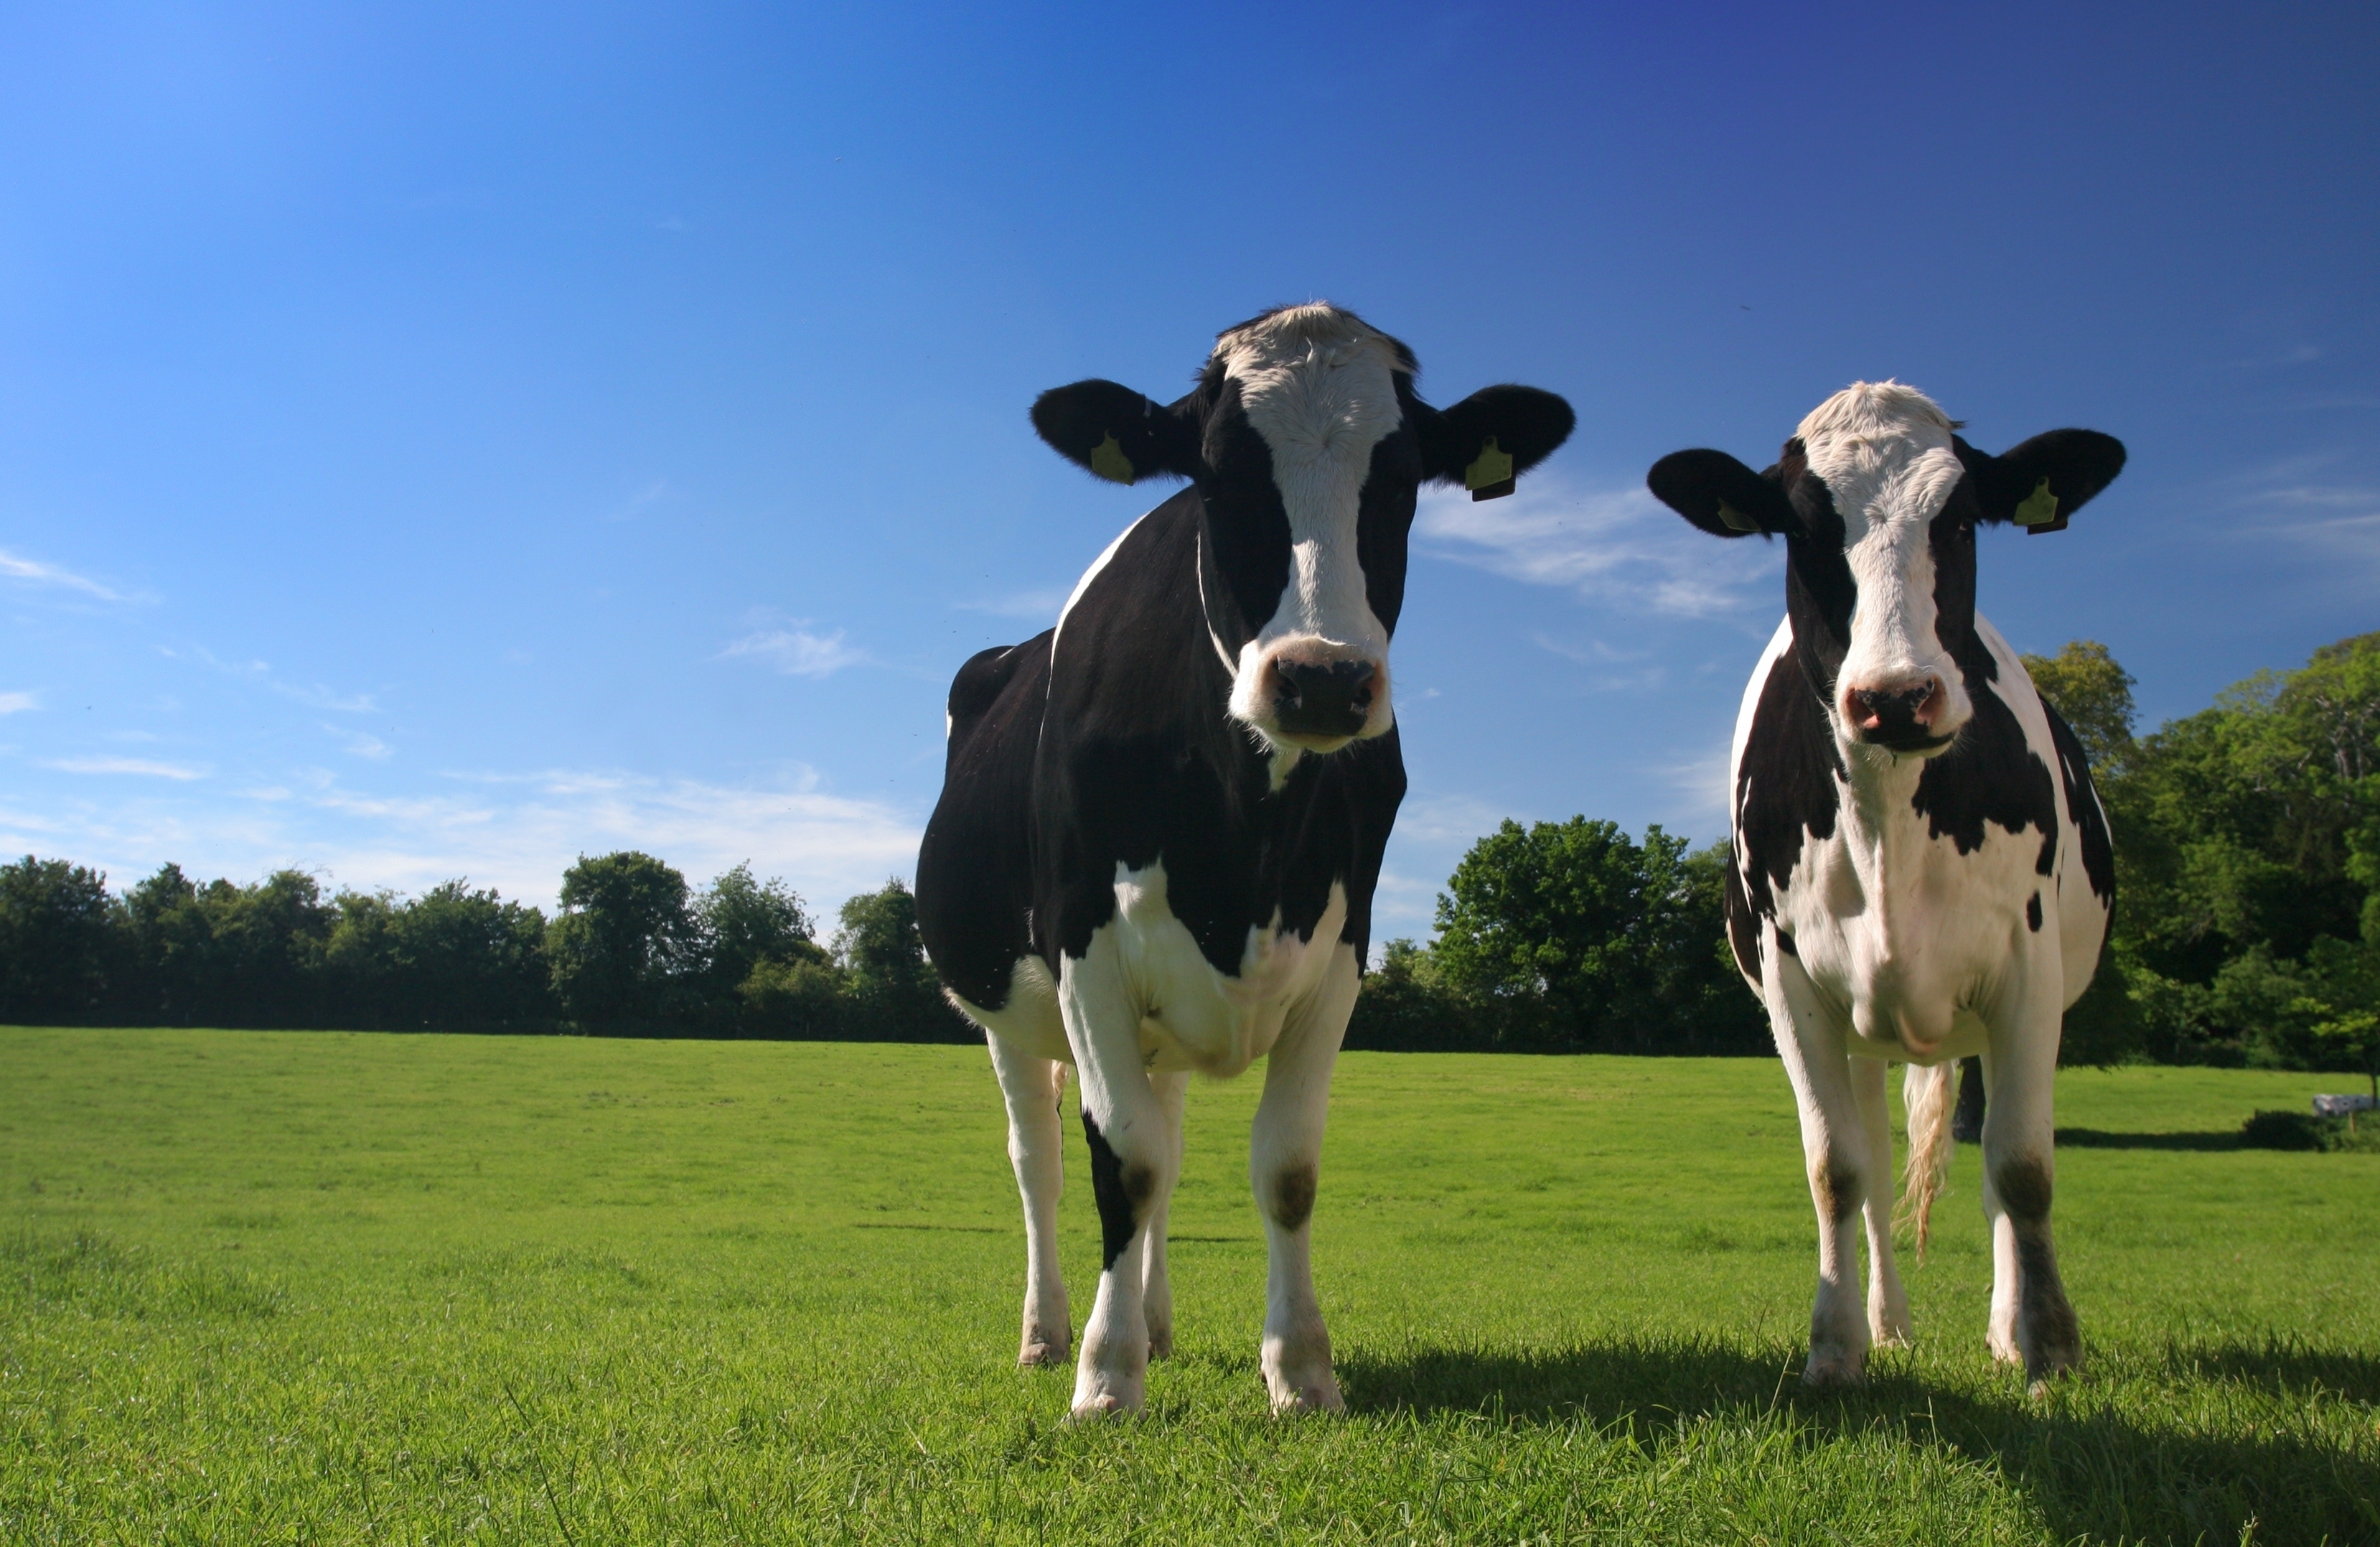
cow, nature, green, landscape, flower, trees, grass, black and white, black, white, moo, shadow, ear tags, sky, blue, clouds, bovine, dairy cow, pasture, mammal, grassland, meadow, livestock, cow goat family, grazing, field, rural area, tree, plant, farm, wildlife, calf, dairy, fawn